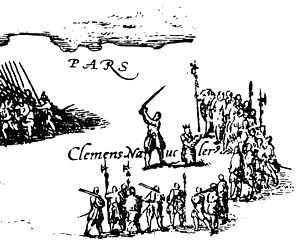
Skipper Clement
"Klemen Andersen ""Skipper Clement"" var en dansk oprørsleder.